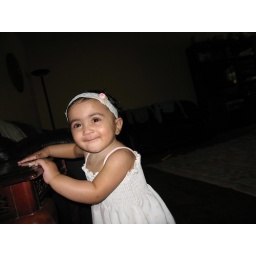
looking so adorable in that white dress